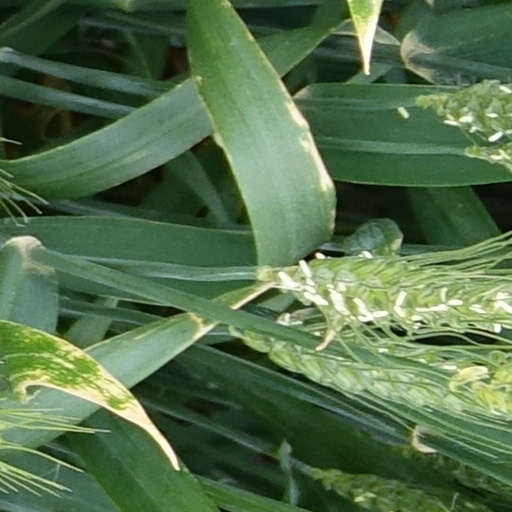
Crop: wheat